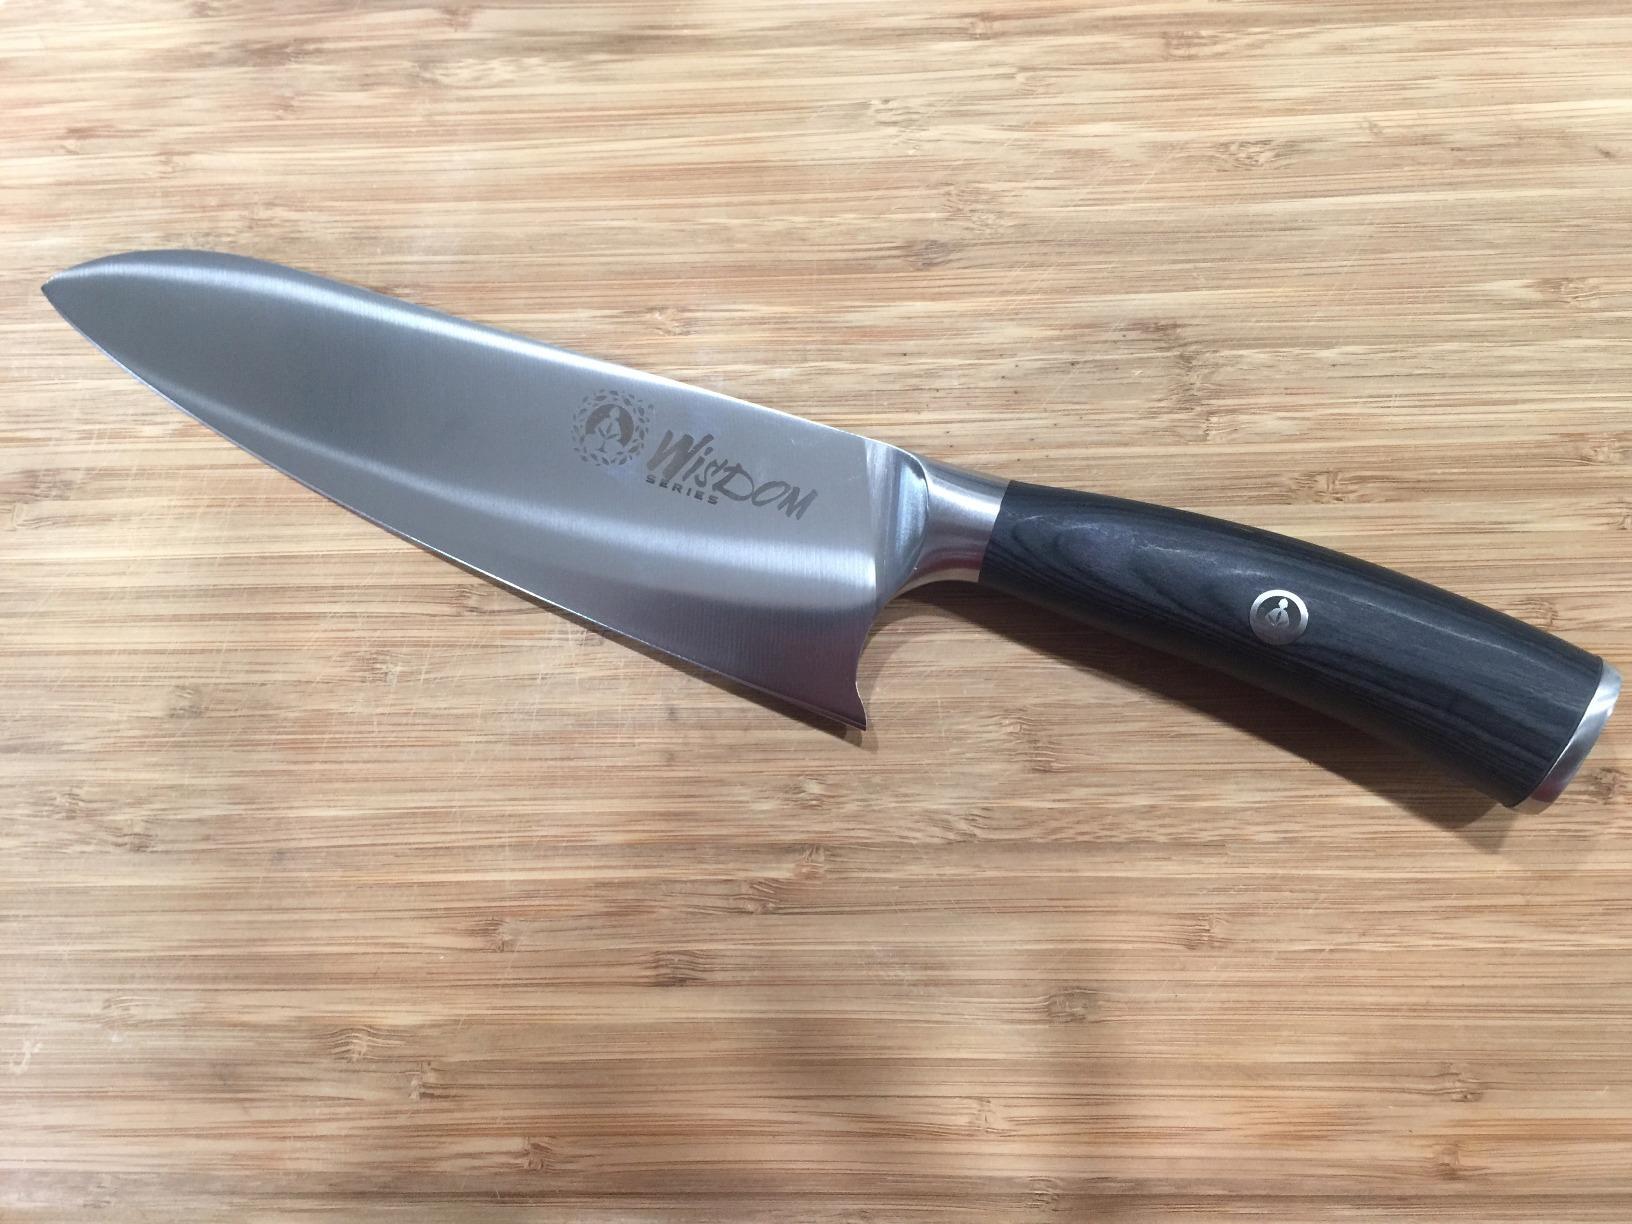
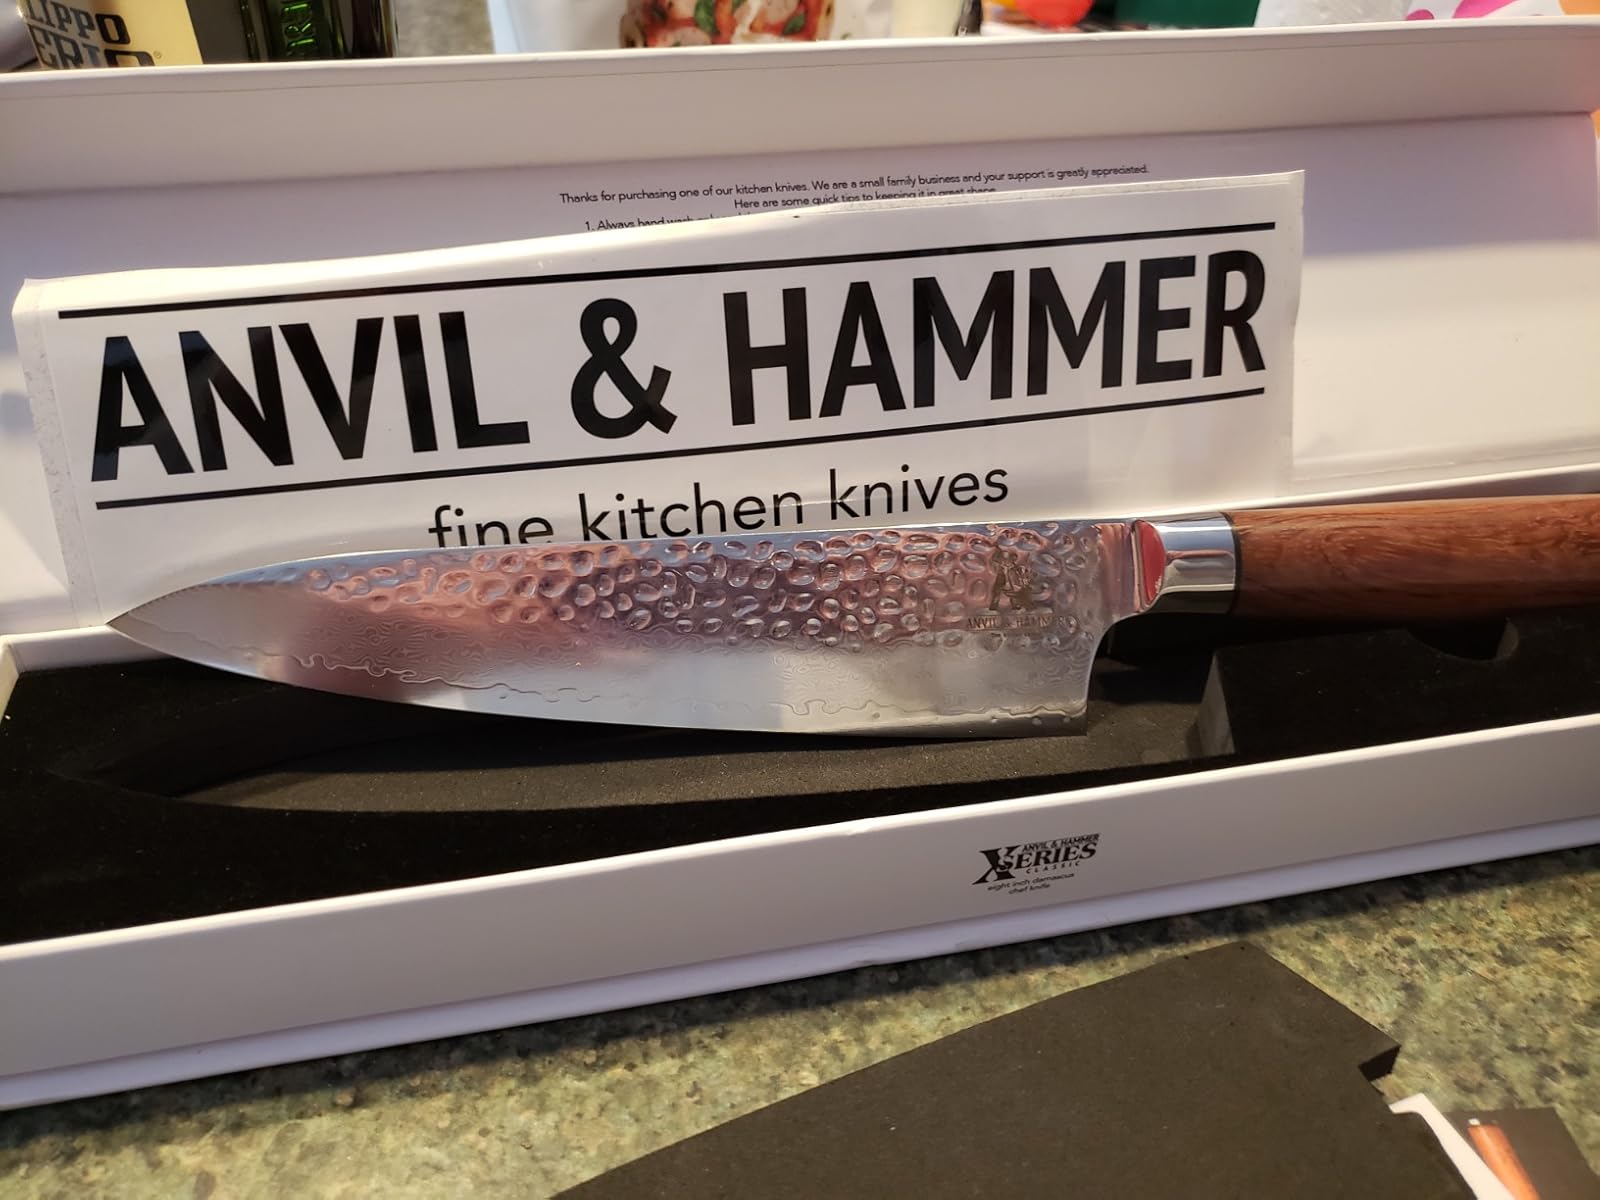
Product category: items_knife
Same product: no